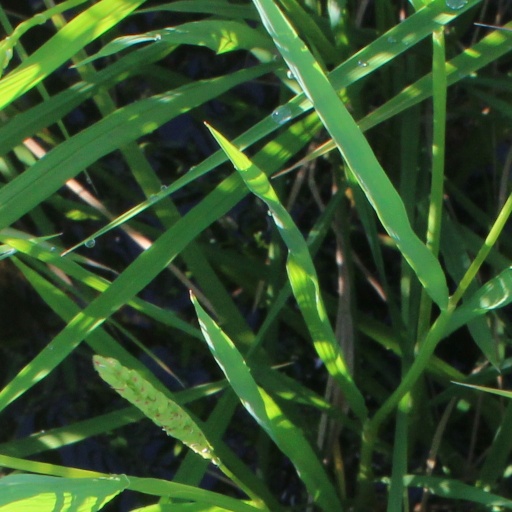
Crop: rice